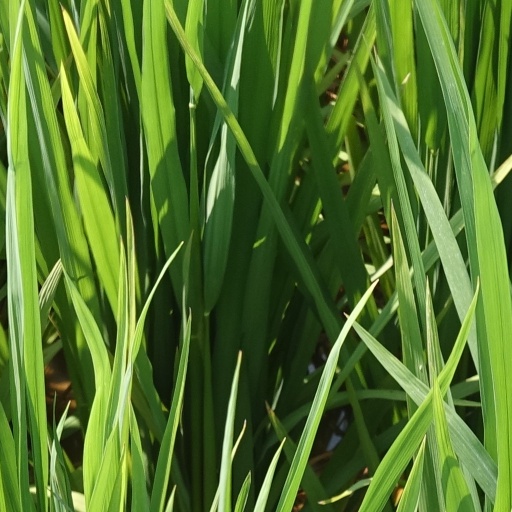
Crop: rice